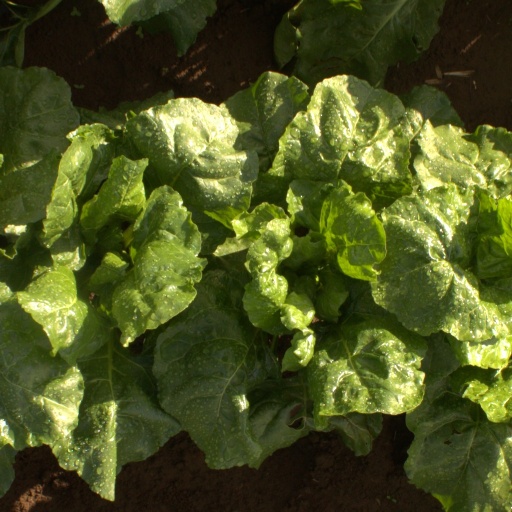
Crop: sugar beet